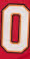
Number: 0